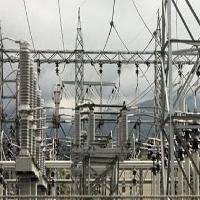
Weather: cloudy or overcast